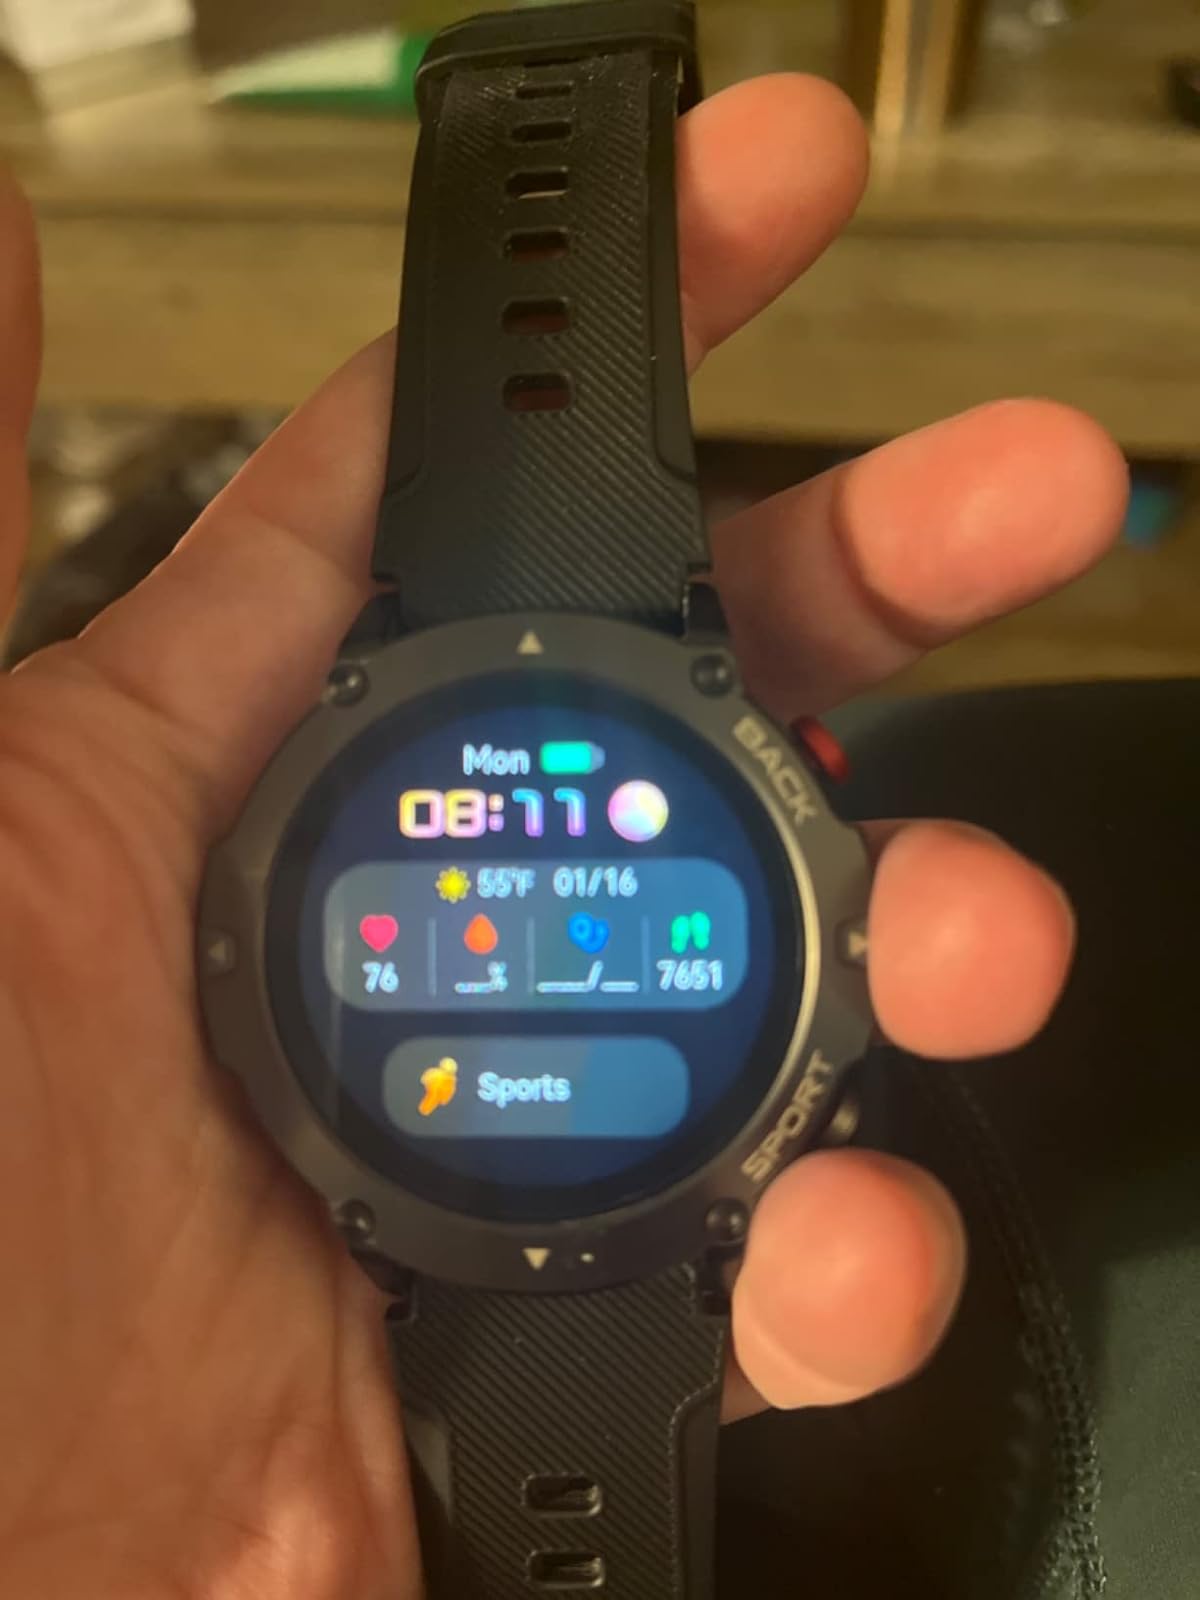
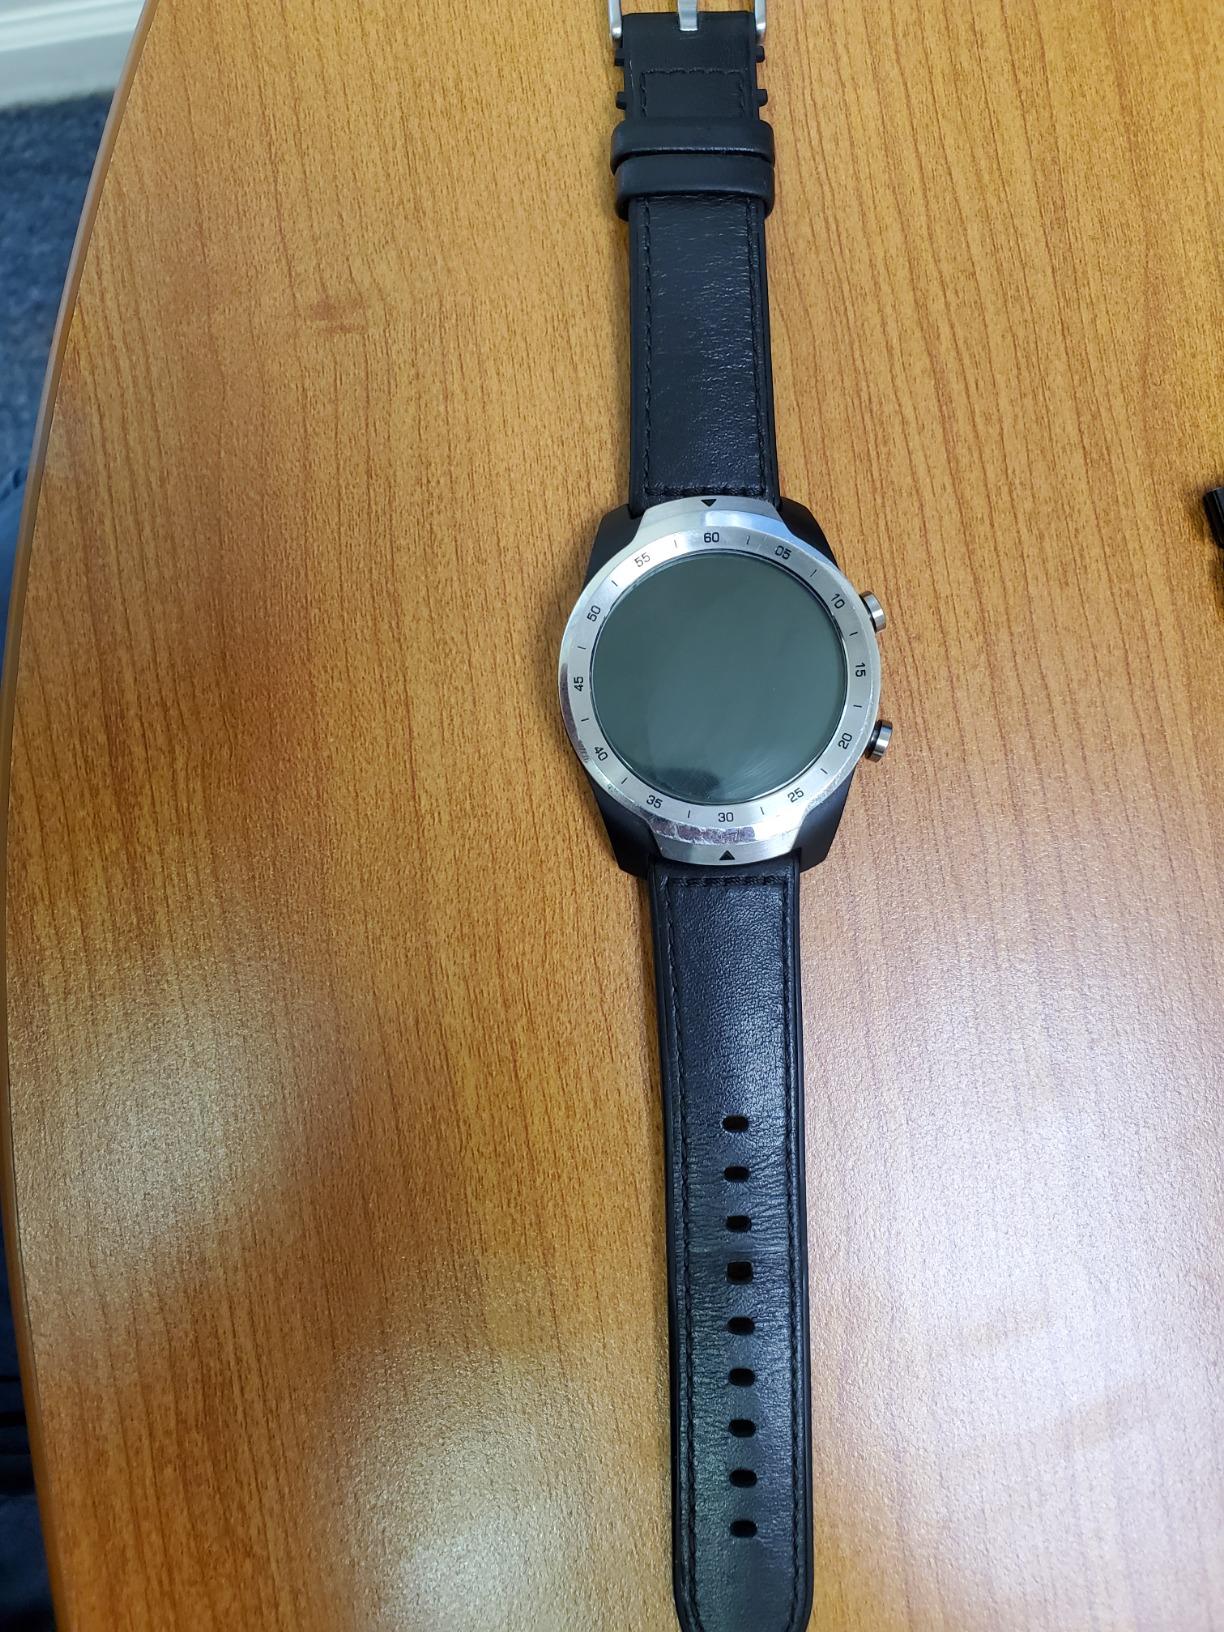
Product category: smartwatch
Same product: no